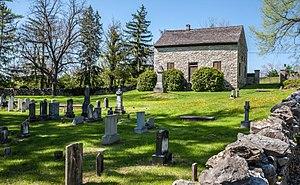
Aux États-Unis, un district historique regroupe plusieurs bâtiments, propriétés ou lieux reconnus par différentes entités pour leur importance historique ou architecturale. Les bâtiments, structures, objets ou sites compris dans ces districts sont généralement divisés en deux catégories : contributeurs ou non-contributeurs. Il existe des districts historiques de toute taille : certains ne comptent quelques bâtiments tandis que d'autres en comptent des centaines.